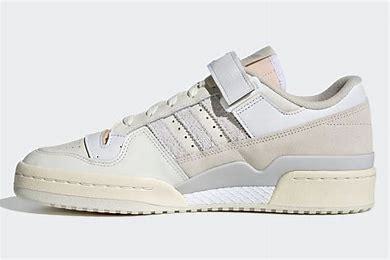
Brand: adidas
Model: originals Adidas Originals Forum